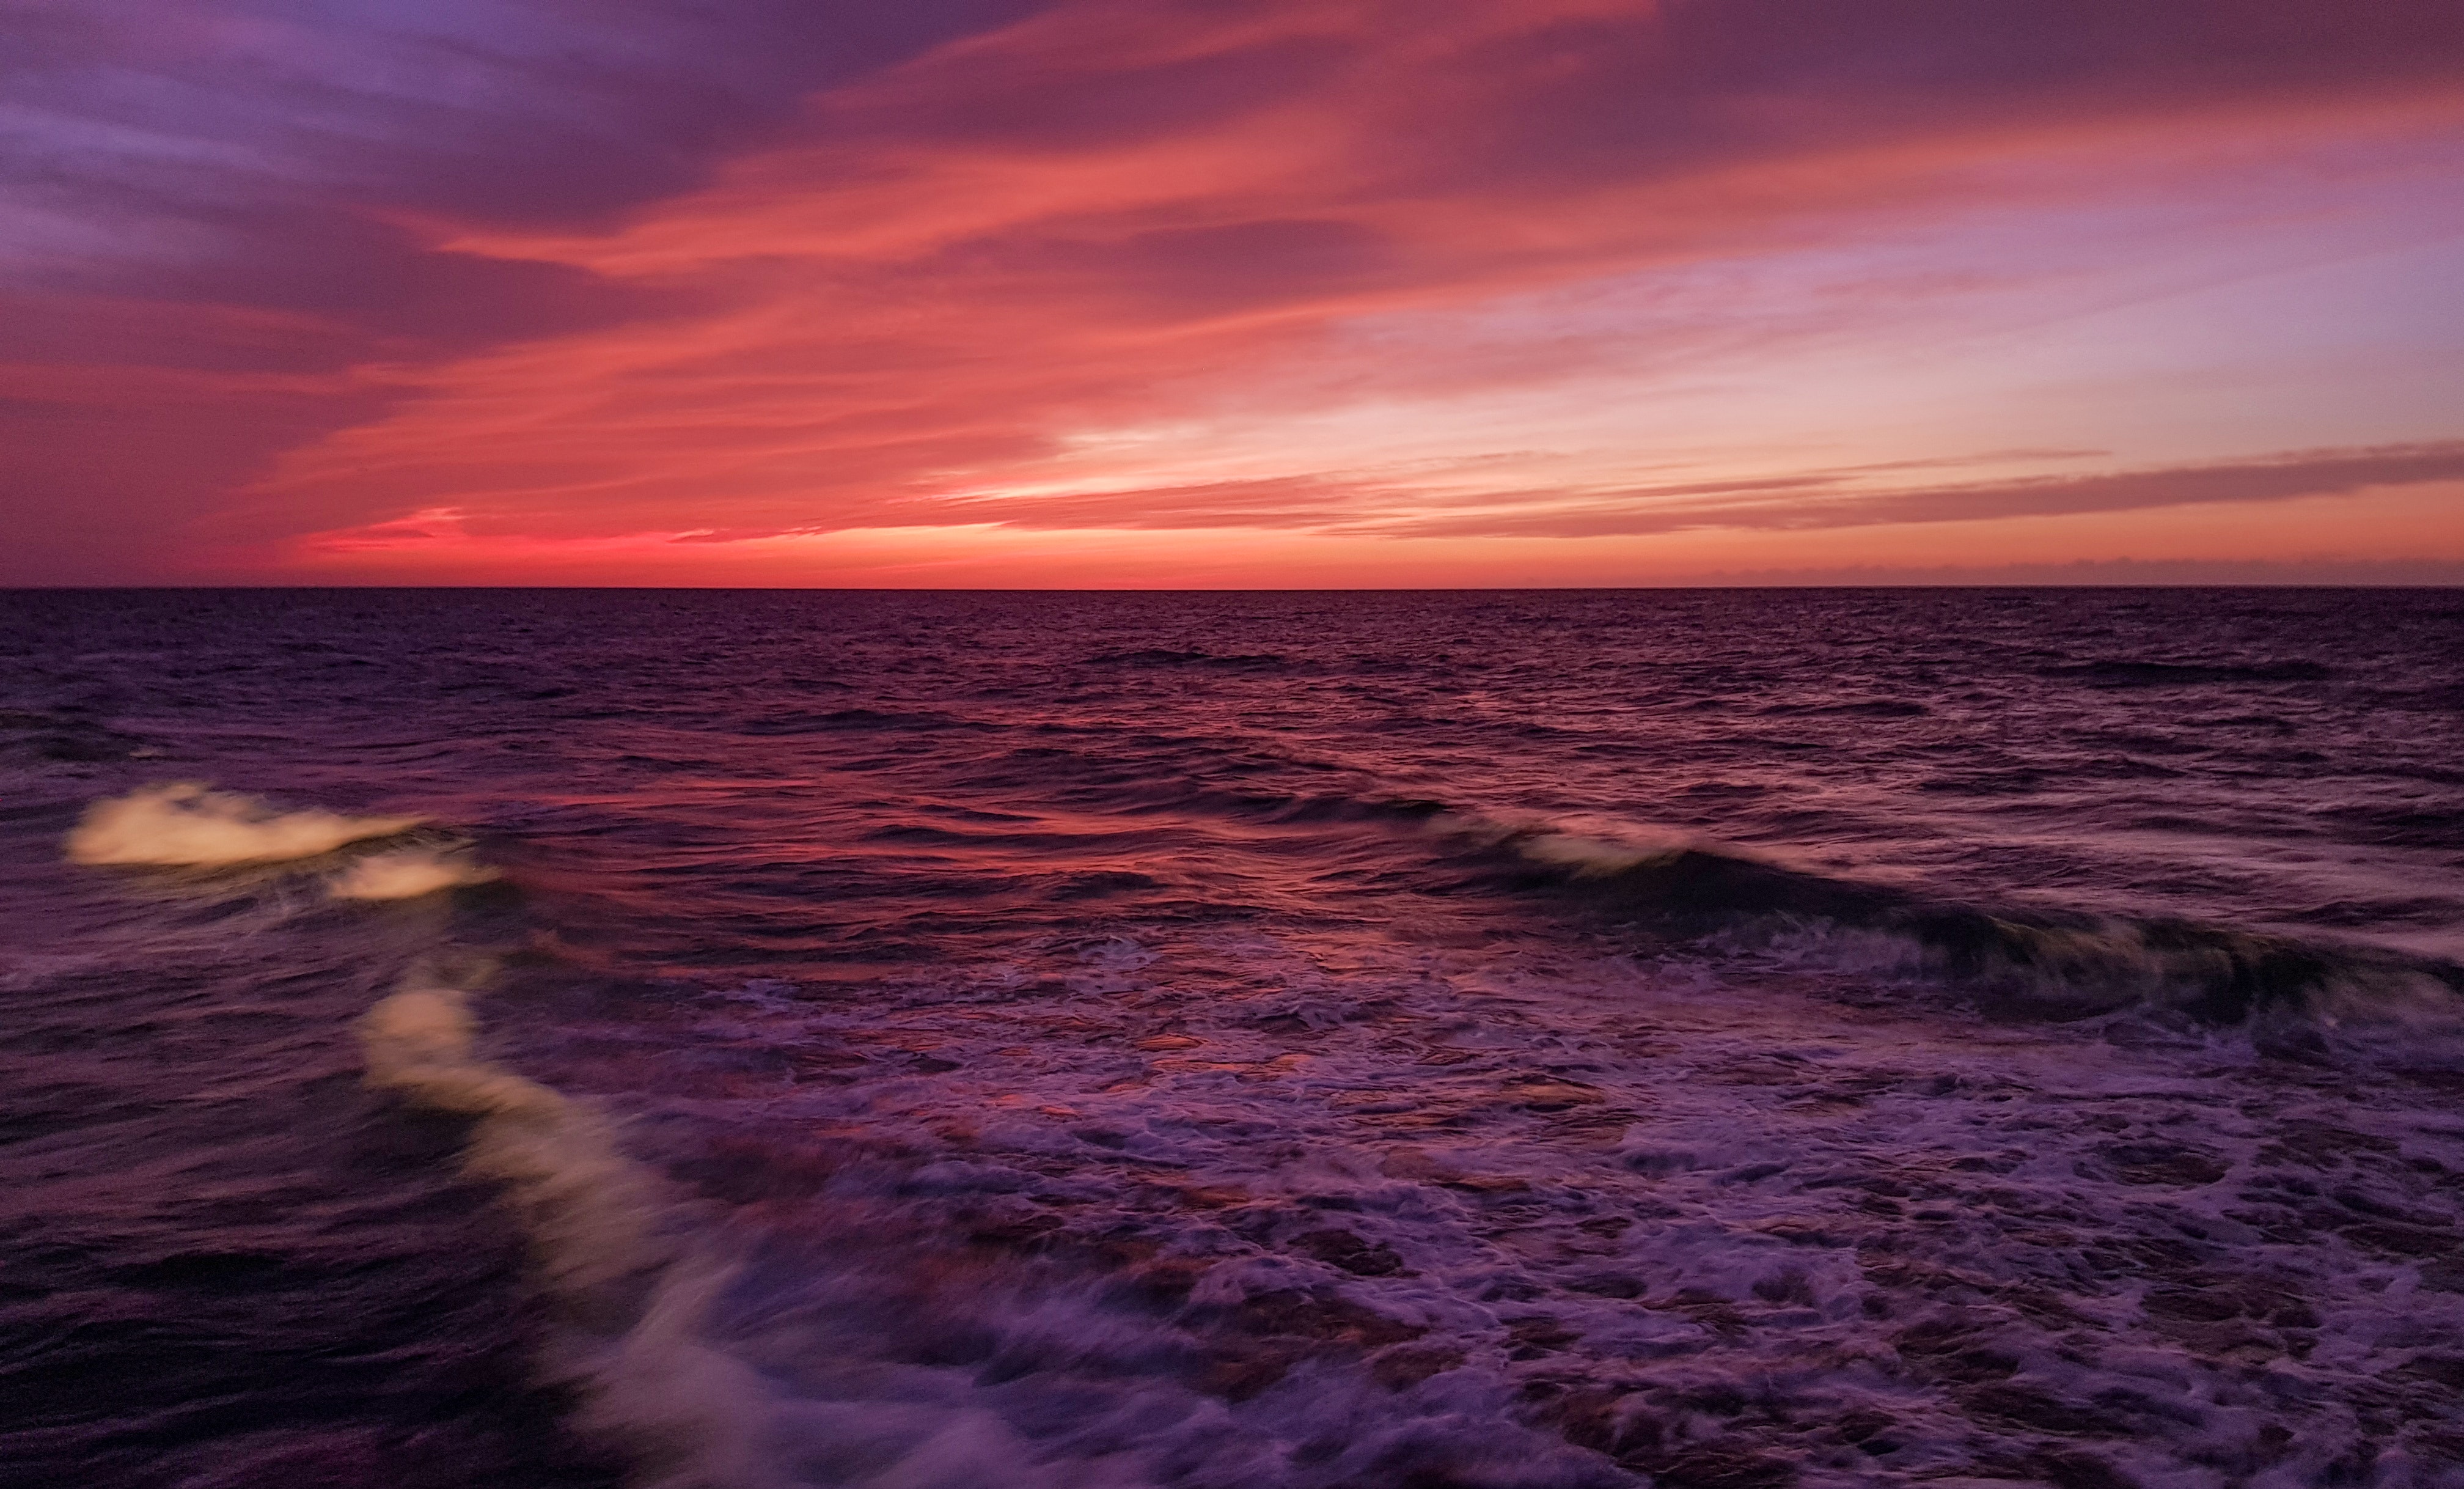
sky, horizon, afterglow, body of water, sea, red sky at morning, ocean, nature, sunset, sunrise, wave, water, dusk, evening, calm, purple, wind wave, cloud, dawn, morning, atmosphere, sound, coast, shore, landscape, tide, sunlight, reflection, photography, geological phenomenon, celestial event, sun